Joseph Proctor

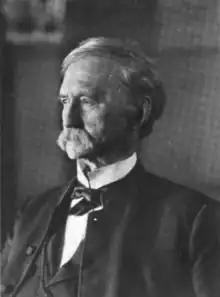

Joseph Proctor (May 7, 1816 – October 2, 1897) was a popular 19th-century American actor. He was best known for playing the lead role in the melodrama "Nick of the Woods".